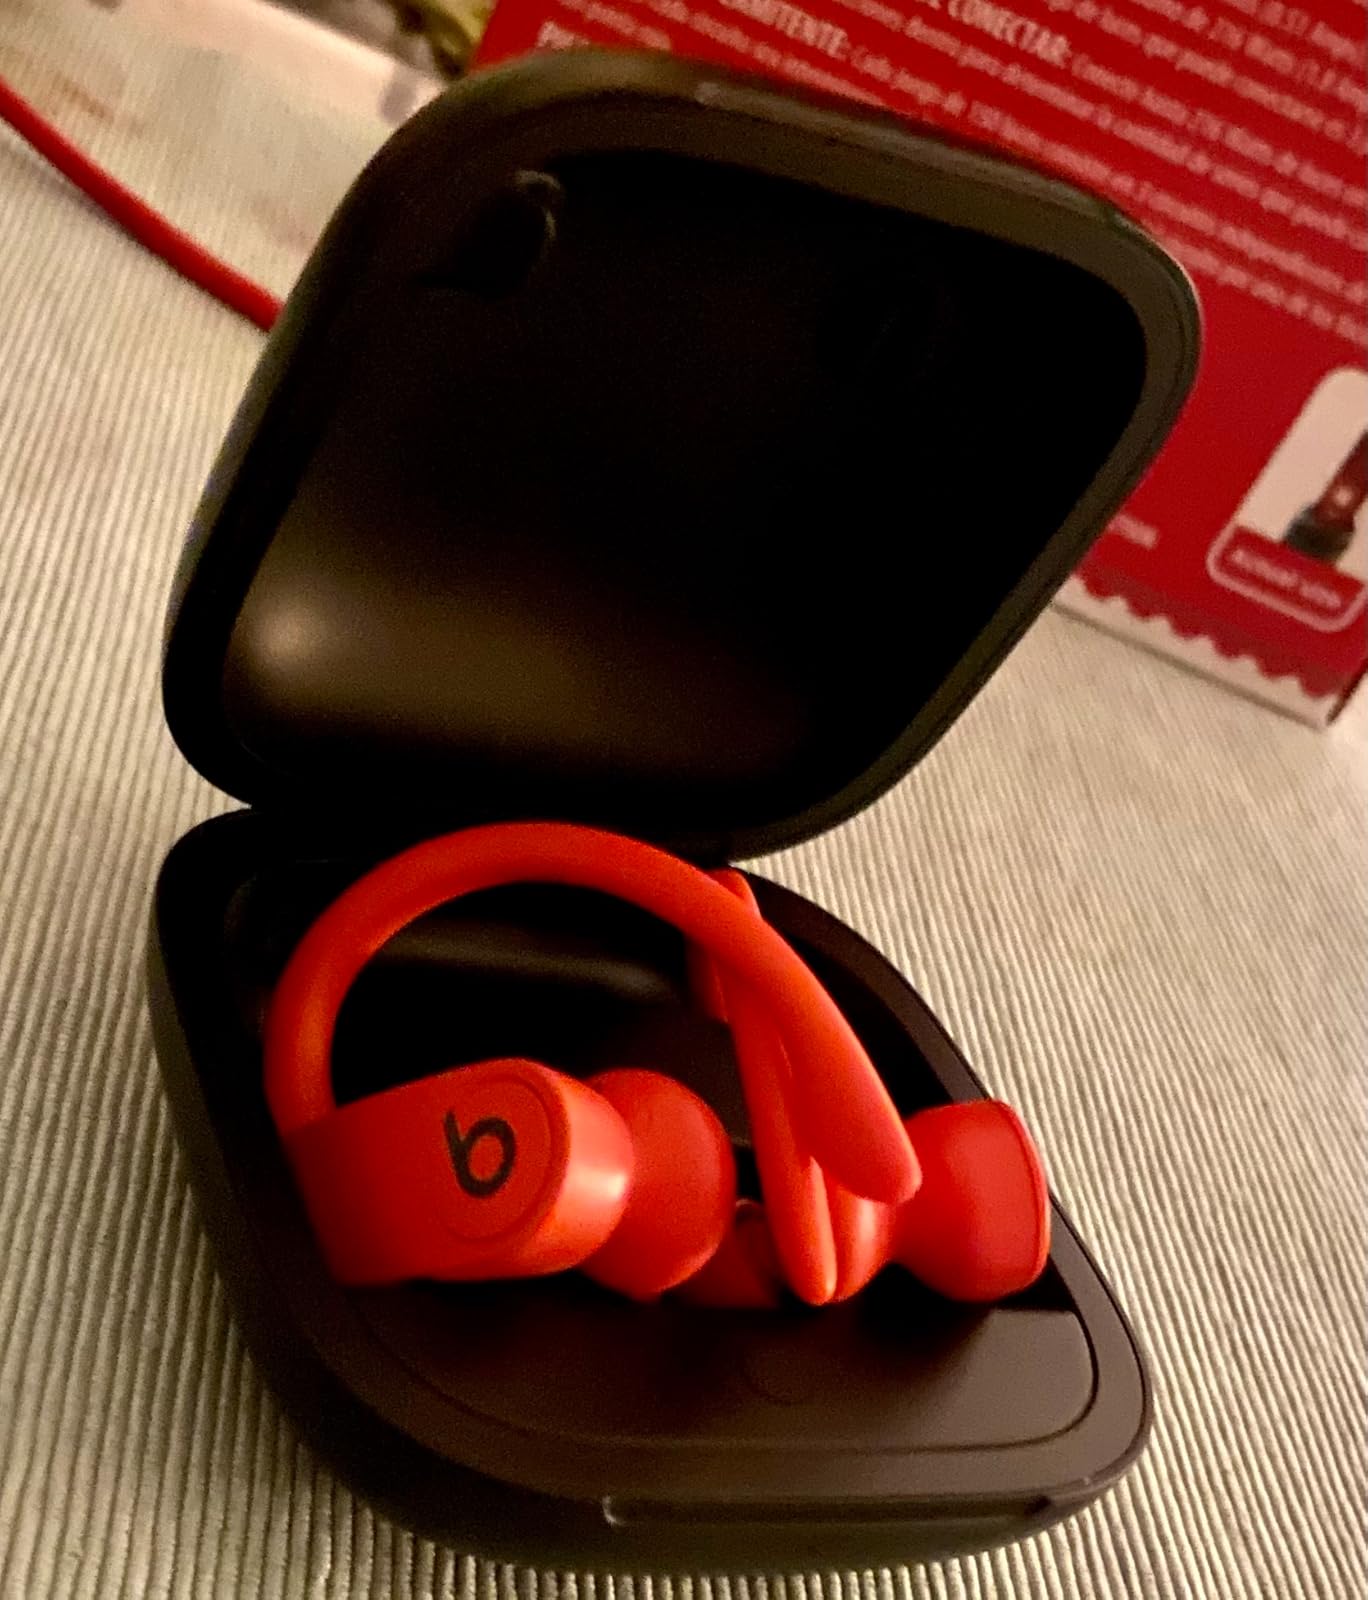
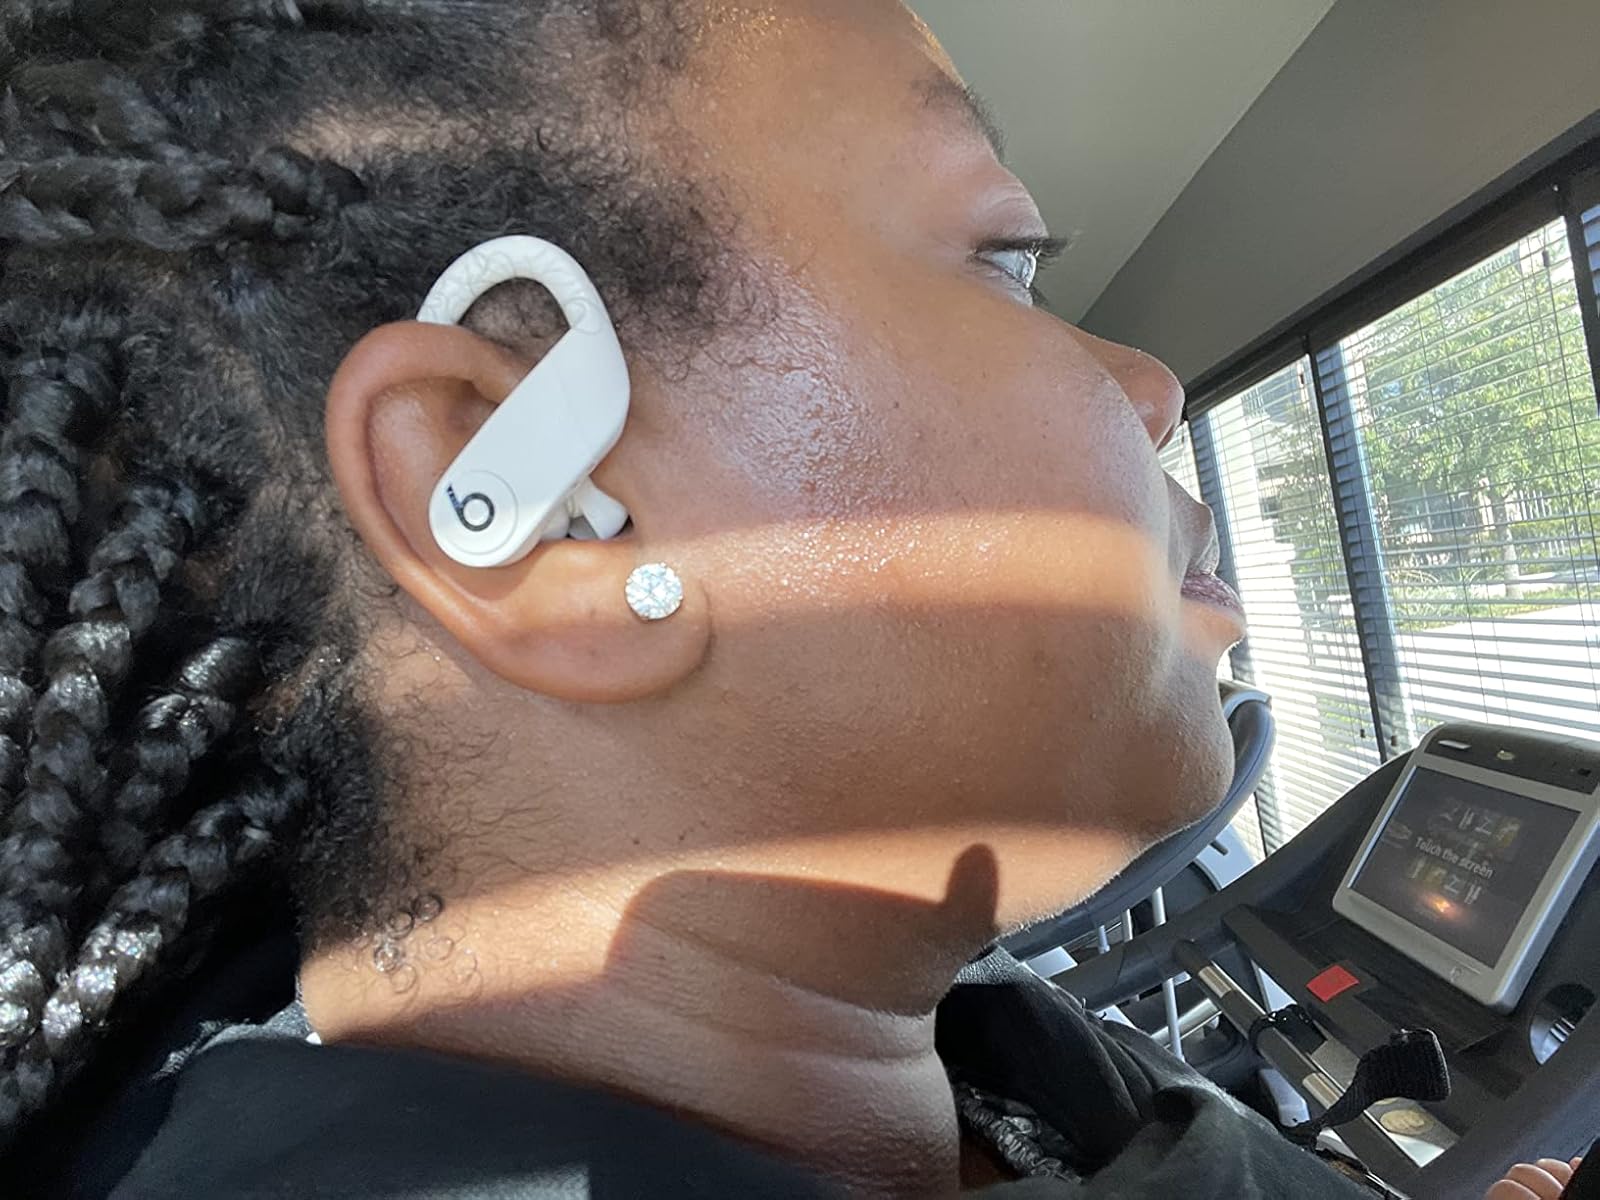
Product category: earbuds
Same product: no